NLF and PAVN logistics and equipment

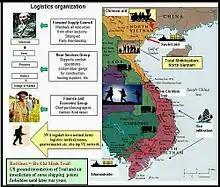
Simplified overview of communist logistics, including Soviet and Chinese aid, internal VC logistical organization inside the South, and the Ho Chi Minh Trail.

While outside material was vital to the war effort, much of the resources needed were obtained "inside" South Vietnam. Tonnages needed for communist forces were modest for the low-intensity protracted war style. One Central Intelligence Agency study in 1966 found that the bulk of supplies needed were generated within South Vietnam. Food was always had locally, taxed away from peasants, purchased or even grown by VC units. Captured stocks were also exploited. American logistical largesse also provided a bonanza as fraud and corruption siphoned off resources. Both weapons and food for example were readily available on the black markets of South Vietnam.